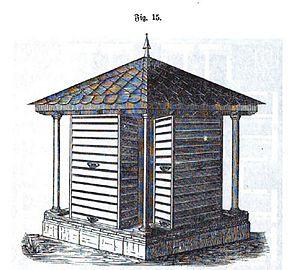
August Sittich Eugen Heinrich Freiherr von Berlepsch était un apiculteur allemand, inventeur du cadre de ruche amovible et auteur de nombreuses monographies.